HSC-2

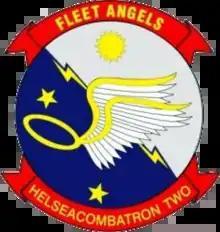

Helicopter Sea Combat Squadron 2 (HELSEACOMBATRON 2 or HSC-2) (previously Helicopter Combat Support Squadron 2 (HC-2)), also known as the "Fleet Angels" (previously the "Circuit Riders"), is a helicopter squadron of the United States Navy based at Naval Station Norfolk operating the Sikorsky MH-60S Seahawk. The Fleet Angels are a Fleet Replacement Squadron providing trained MH-60S crew to units on the East Coast.